Royal Wootton Bassett

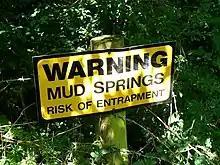
Sign warning of the risk of entrapment in the Mud Springs

The Church of England parish church of St Bartholomew and All Saints is on the north side of the High Street. A 13th-century church was rebuilt in the 15th century, and extensively restored in 1869–1870 by G. E. Street at the expense of Sir Henry Meux. The church was designated as Grade II* listed in 1955.